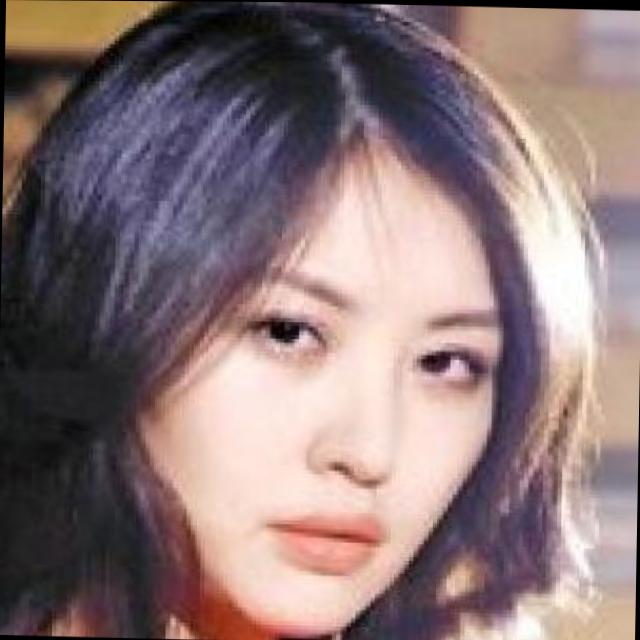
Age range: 21-44